Bahçeşehir Koleji S.K.

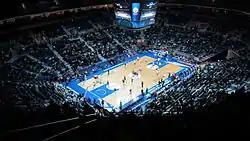
The Ülker Sports Arena, home arena of the club between 2021-2024

In the 2017–18 season, Bahçeşehir reached the finals of the TBL for the first time. On 13 July 2018, Bahçeşehir received the vacant spot in the first-tier Basketbol Süper Ligi, after the withdrawal of Eskişehir Basket. This meant the club's first appearance in the domestic first tier. In the 2018–19 season, finished 9th in the BSL. In the 2019–20 season, Bahçeşehir made its European debut and played in the FIBA Europe Cup regular season. It is the first European participation for Bahçeşehir.